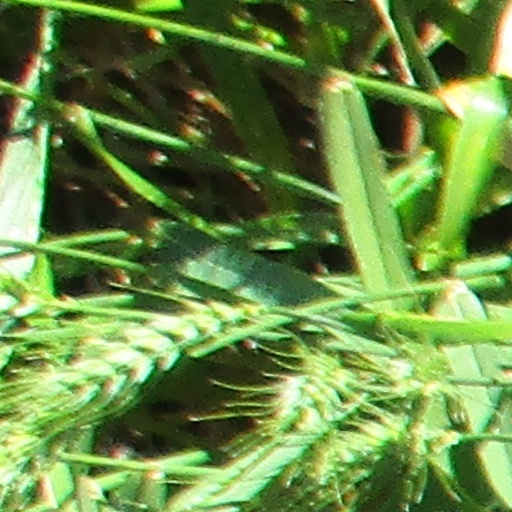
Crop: wheat